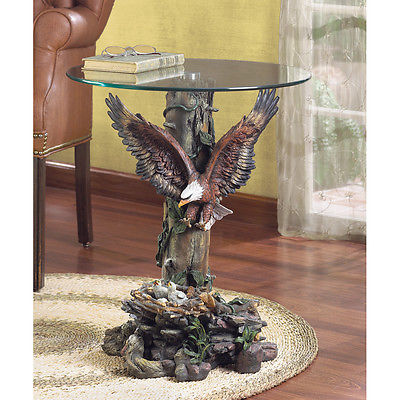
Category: table